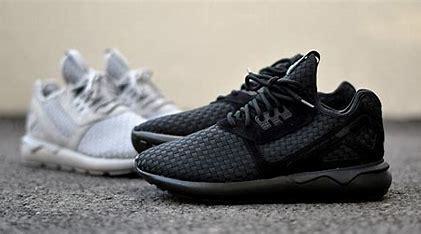
Brand: Adidas
Model: Tubular Runner